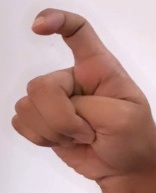
ASL sign: X